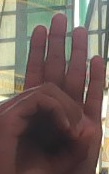
ASL sign: 0